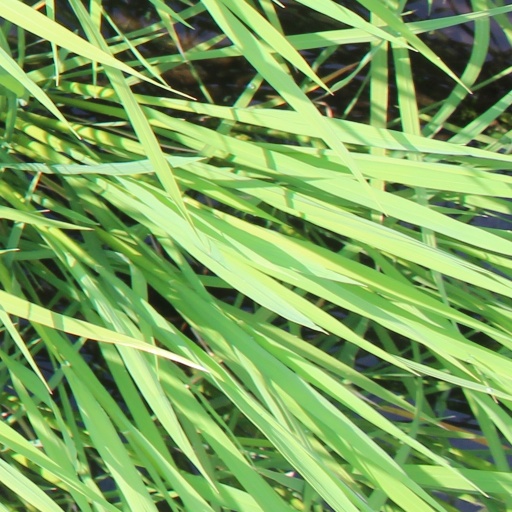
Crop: rice